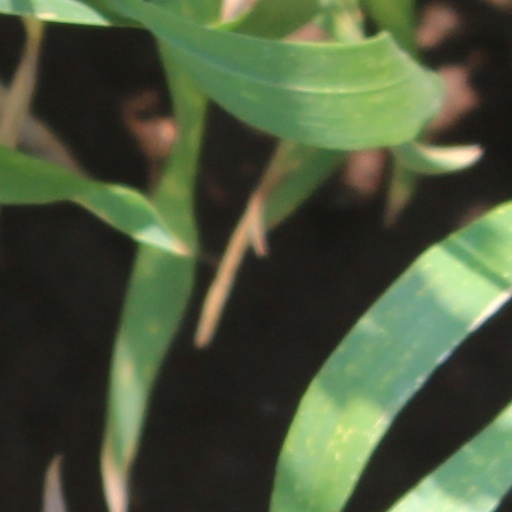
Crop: wheat